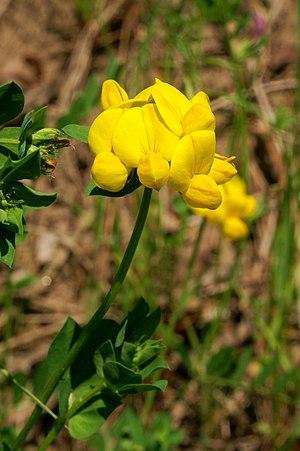
Le Lotier corniculé est une plante herbacée vivace de la famille des Fabaceae couramment cultivée comme plante fourragère.